Parmenides

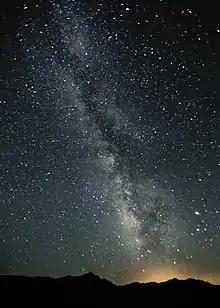
The milky way features in Parmenides' cosmology

Parmenides (v. 43) describes what is as a "σφαίρης" (sphaires), which in classical Greek means "that which has a spherical shape" which in antiquity led some commentators to claim that Parmenides believed in a "spherical universe" or a "spherical god" or even a statement about the roundness of the Earth. This interpretation has a parallel with the later geometrical model of the universe in Plato's "Timaeus", where the Demiurge makes the world spherical, because the sphere is that figure that contains all the others, the most perfect and similar to itself. However, both Plato and Parmenides distinguished between the "sensible" world and the "intelligible" world, and, considering the world of the senses unreal, so it is unlikely either of them was intending to make a statement about the shape of the material universe. Additionally, in the Homeric language used by Parmenides, "σφαίρα" is nothing more than a ball, like the one they played with Nausicaa and her female servants upon reaching them Odysseus. The Parmenidean entity could be thought of as a sphere, but it is ultimately neither spherical nor spatial, taking into account that it is a reality not perceptible by the senses, it is timeless, it does not change its quality and it is immobile. The "boundaries" are not spatial, but a sign of invariance. The limits are also not temporary, since this would involve accepting generation and corruption. The comparison with the sphere is required because it represents a reality in which every point is the same distance from the center, and therefore no point is more "true" than another. It is an image of the continuity and uniformity of the entity.